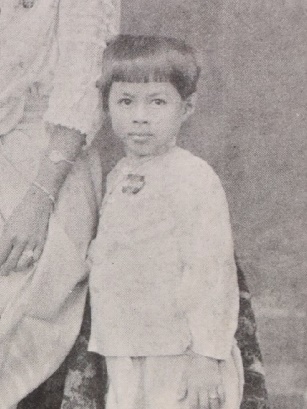
หม่อมเจ้าเผ่าเพ็ญพัฒน์ เพ็ญพัฒน์

| image = หม่อมเจ้าเผ่าเพ็ญพัฒน์ เพ็ญพัฒน์.jpg
| title = หม่อมเจ้า ชั้น 5
| death_style = สิ้นชีพตักษัย
| father1 = พระเจ้าบรมวงศ์เธอ กรมหมื่นพิไชยมหินทโรดม
| mother1 = หม่อมเทียม เพ็ญพัฒน์ ณ อยุธยา
| spouse = หม่อมหลวงพอจิตร เพ็ญพัฒน์
| spouse-type = หม่อม
| issue = หม่อมราชวงศ์เพ็ญพิไชย เพ็ญพัฒน์หม่อมราชวงศ์พัฒน์มหินทร์ เพ็ญพัฒน์
| dynasty = ราชวงศ์จักรี|จักรี
| royal house = :หมวดหมู่:ราชสกุลเพ็ญพัฒน์|เพ็ญพัฒน์
| issue-type = โอรส
| religion = พุทธ
infobox military person |embed = yes
| rank = ไฟล์:RTA OF-1a (Sub Lieutenant).svg|15px ร้อยตรี
| branch = กองทัพบกไทย

ร้อยตรี หม่อมเจ้าเผ่าเพ็ญพัฒน์ เพ็ญพัฒน์ (9 พฤษภาคม พ.ศ. 2449 - 10 มกราคม พ.ศ. 2503) เป็นพระโอรสในพระเจ้าบรมวงศ์เธอ กรมหมื่นพิไชยมหินทโรดม ประสูติแต่หม่อมเทียม เพ็ญพัฒน์ ณ อยุธยา
== พระประวัติ ==
หม่อมเจ้าเผ่าเพ็ญพัฒน์ เพ็ญพัฒน์ มีพระนามลำลองว่า ท่านชายเผ่าอนุสรณ์ในงานพระราชทานเพลิงศพ ม.จ.ไกรสิงห์ วุฒิชัย ณ เมรุวัดธาตุทอง วันพุธ ที่ 23 มิถุนายน 2519. ม.ป.ท.: มงคลการพิมพ์; 2519. เป็นพระโอรสในพระเจ้าบรมวงศ์เธอ กรมหมื่นพิไชยมหินทโรดม ประสูติแต่หม่อมเทียม คชเสนี เมื่อวันที่ 9 พฤษภาคม พ.ศ. 2449 มีเชษฐาและเชษฐภคินีต่างมารดาสององค์ คือ หม่อมเจ้าชาย (ยังไม่มีพระนาม; 25 กันยายน พ.ศ. 2447 - 15 ตุลาคม พ.ศ. 2447) และพรรณเพ็ญแข กฤดากร (11 กันยายน พ.ศ. 2448 – 1 กรกฎาคม พ.ศ. 2517)
เมื่อพระบิดาสิ้นพระชนม์ หม่อมเจ้าเผ่าเพ็ญพัฒน์ มีชันษาได้ 5 ปี ได้เสด็จเข้าไปอยู่ในพระบรมมหาราชวัง ในพระอุปถัมภ์ของพระเจ้าบรมวงศ์เธอ พระองค์เจ้าจุฑารัตนราชกุมารี ซึ่งเป็นปิตุจฉา ได้ศึกษากับครูผู้หญิงในพระบรมมหาราชวัง กระทั่งชันษาได้ 9 ปี จึงเสด็จไปศึกษาต่อที่โรงเรียนนายร้อยทหารบก ต่อมาในปี พ.ศ. 2462 เสด็จไปทรงศึกษาที่ประเทศอังกฤษ จากนั้นใน พ.ศ. 2471 ทรงเข้าศึกษาที่โรงเรียนนายร้อยทหารบกแซนด์เฮิสต์ เมื่อสำเร็จการศึกษา ได้เสด็จกลับมารับราชการในกรมจเรทหารบกและกรมเสนาธิการทหารบกตามลำดับ
ร้อยตรี หม่อมเจ้าเผ่าเพ็ญพัฒน์ สิ้นชีพตักษัยด้วยพระโรคหทัยวาย เมื่อวันที่ 10 มกราคม พ.ศ. 2503 สิริชันษา 53 ปี
หม่อมเจ้าเผ่าเพ็ญพัฒน์ สมรสกับหม่อมหลวงพอจิตร (ราชสกุลเดิม ปัทมสิงห์) มีโอรส 2 คน คือ
*หม่อมราชวงศ์เพ็ญพิไชย เพ็ญพัฒน์ (เกิด 2 มิถุนายน พ.ศ. 2476) สมรสกับเชอร์ลีย์ แอนน์ วีเลอร์ ชาวอังกฤษ และเพ็ญศิรี แก้วสถิตย์ มีบุตรธิดา 5 คน ได้แก่
** หม่อมหลวงสุธารัตน์ (แฝด) สมรสกับวีระชัย อุดมมานะ
** หม่อมหลวงวิไลรัตน์ (แฝด) สมรสกับชัยรักษ์ นภาบริรักษ์
** หม่อมหลวงพิพัฒนไชย เพ็ญพัฒน์
** หม่อมหลวงรังสิภัทร เพ็ญพัฒน์
** หม่อมหลวงนันทิวัชร เพ็ญพัฒน์
* หม่อมราชวงศ์พัฒน์มหินทร์ เพ็ญพัฒน์ (16 มิถุนายน พ.ศ. 2480 - 13 สิงหาคม พ.ศ. 2523)
== เครื่องราชอิสริยาภรณ์ ==
แจ้งความสำนักนายกรัฐมนตรี เรื่อง พระราชทานเครื่องราชอิสริยาภรณ์ ราชกิจจานุเบกษา เล่ม 56 หน้า 1803 วันที่ 25 กันยายน 2482 สืบตระกูลพระเจ้าบรมวงศ์เธอ กรมหมื่นพิไชยมหินทโรดม ป.จ.ว.
== พงศาวลี ==
==อ้างอิง==
หมวดหมู่:หม่อมเจ้าชาย
หมวดหมู่:บุคคลจากโรงเรียนนายร้อยพระจุลจอมเกล้า
หมวดหมู่:ทหารบกชาวไทย
หมวดหมู่:ราชสกุลเพ็ญพัฒน์
หมวดหมู่:สกุลคชเสนี
หมวดหมู่:ชาวไทยเชื้อสายมอญ
หมวดหมู่:ผู้ได้รับเครื่องราชอิสริยาภรณ์ ต.จ. (ฝ่ายหน้า)